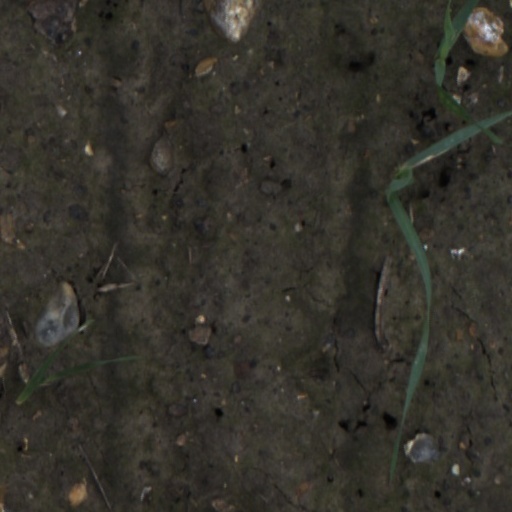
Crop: wheat